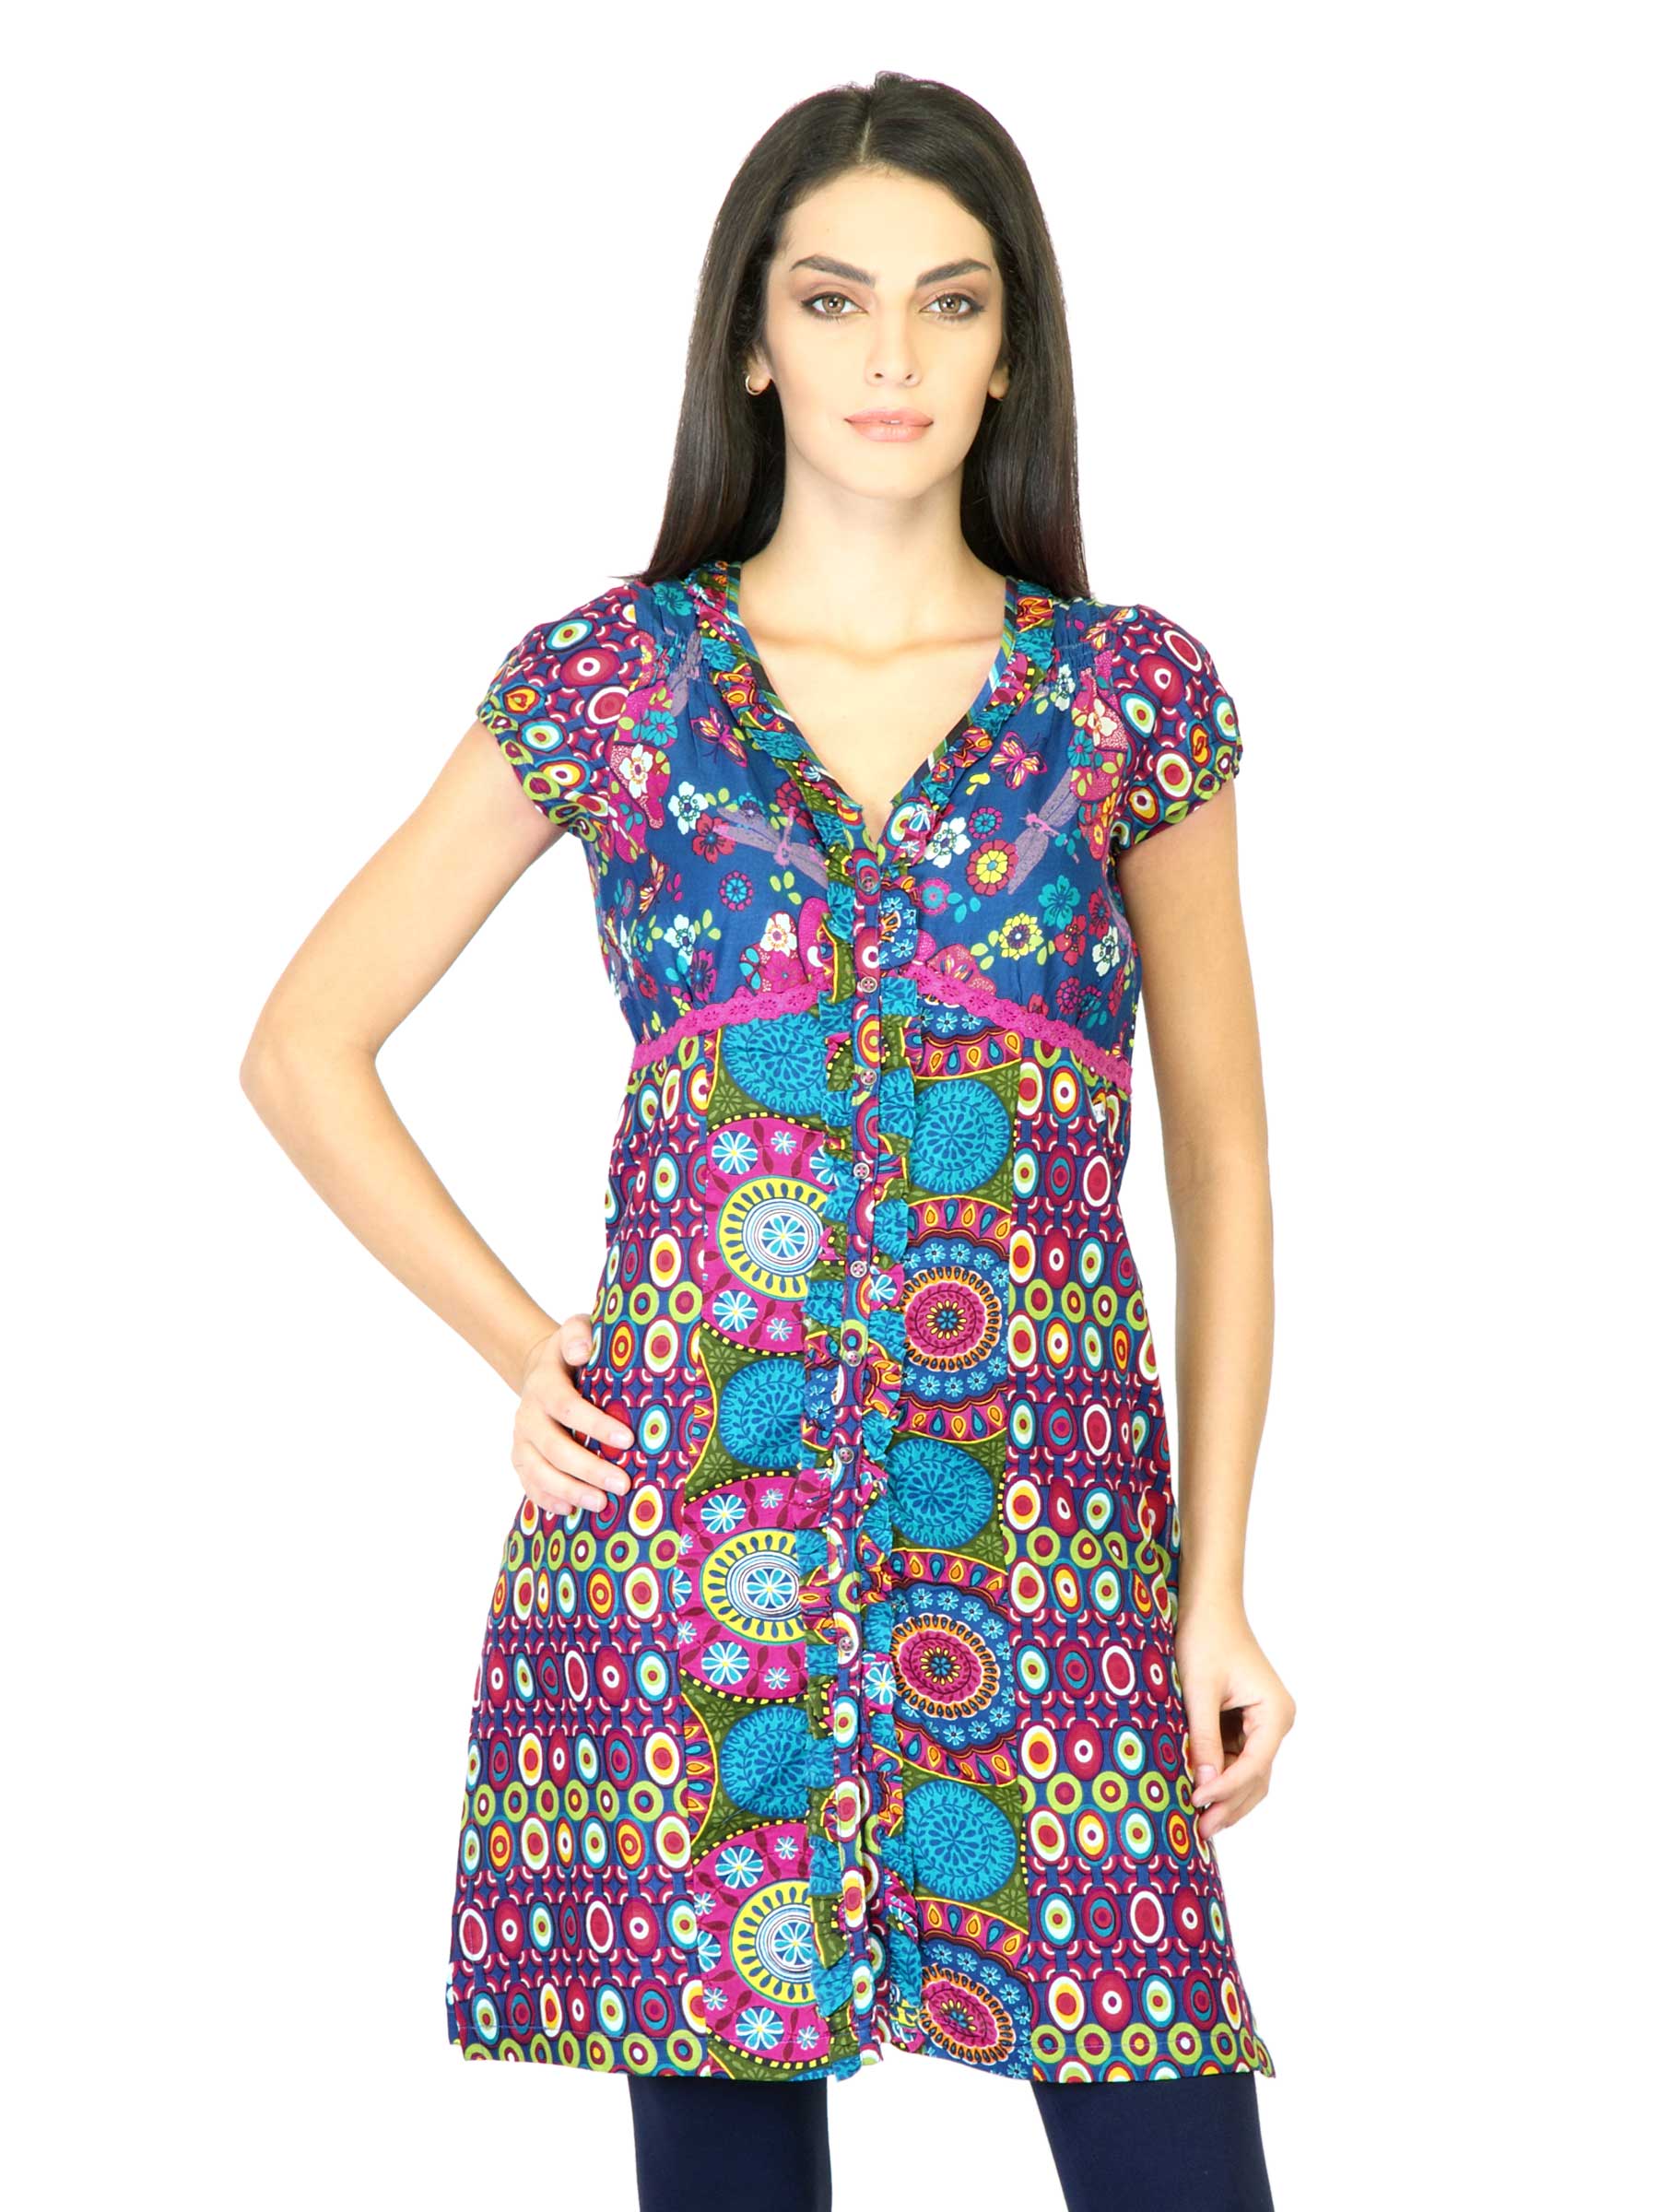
BIba Women Blue Printed Kurta
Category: Apparel / Topwear / Kurtas
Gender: Women
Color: Blue
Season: Fall 2011
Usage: Ethnic